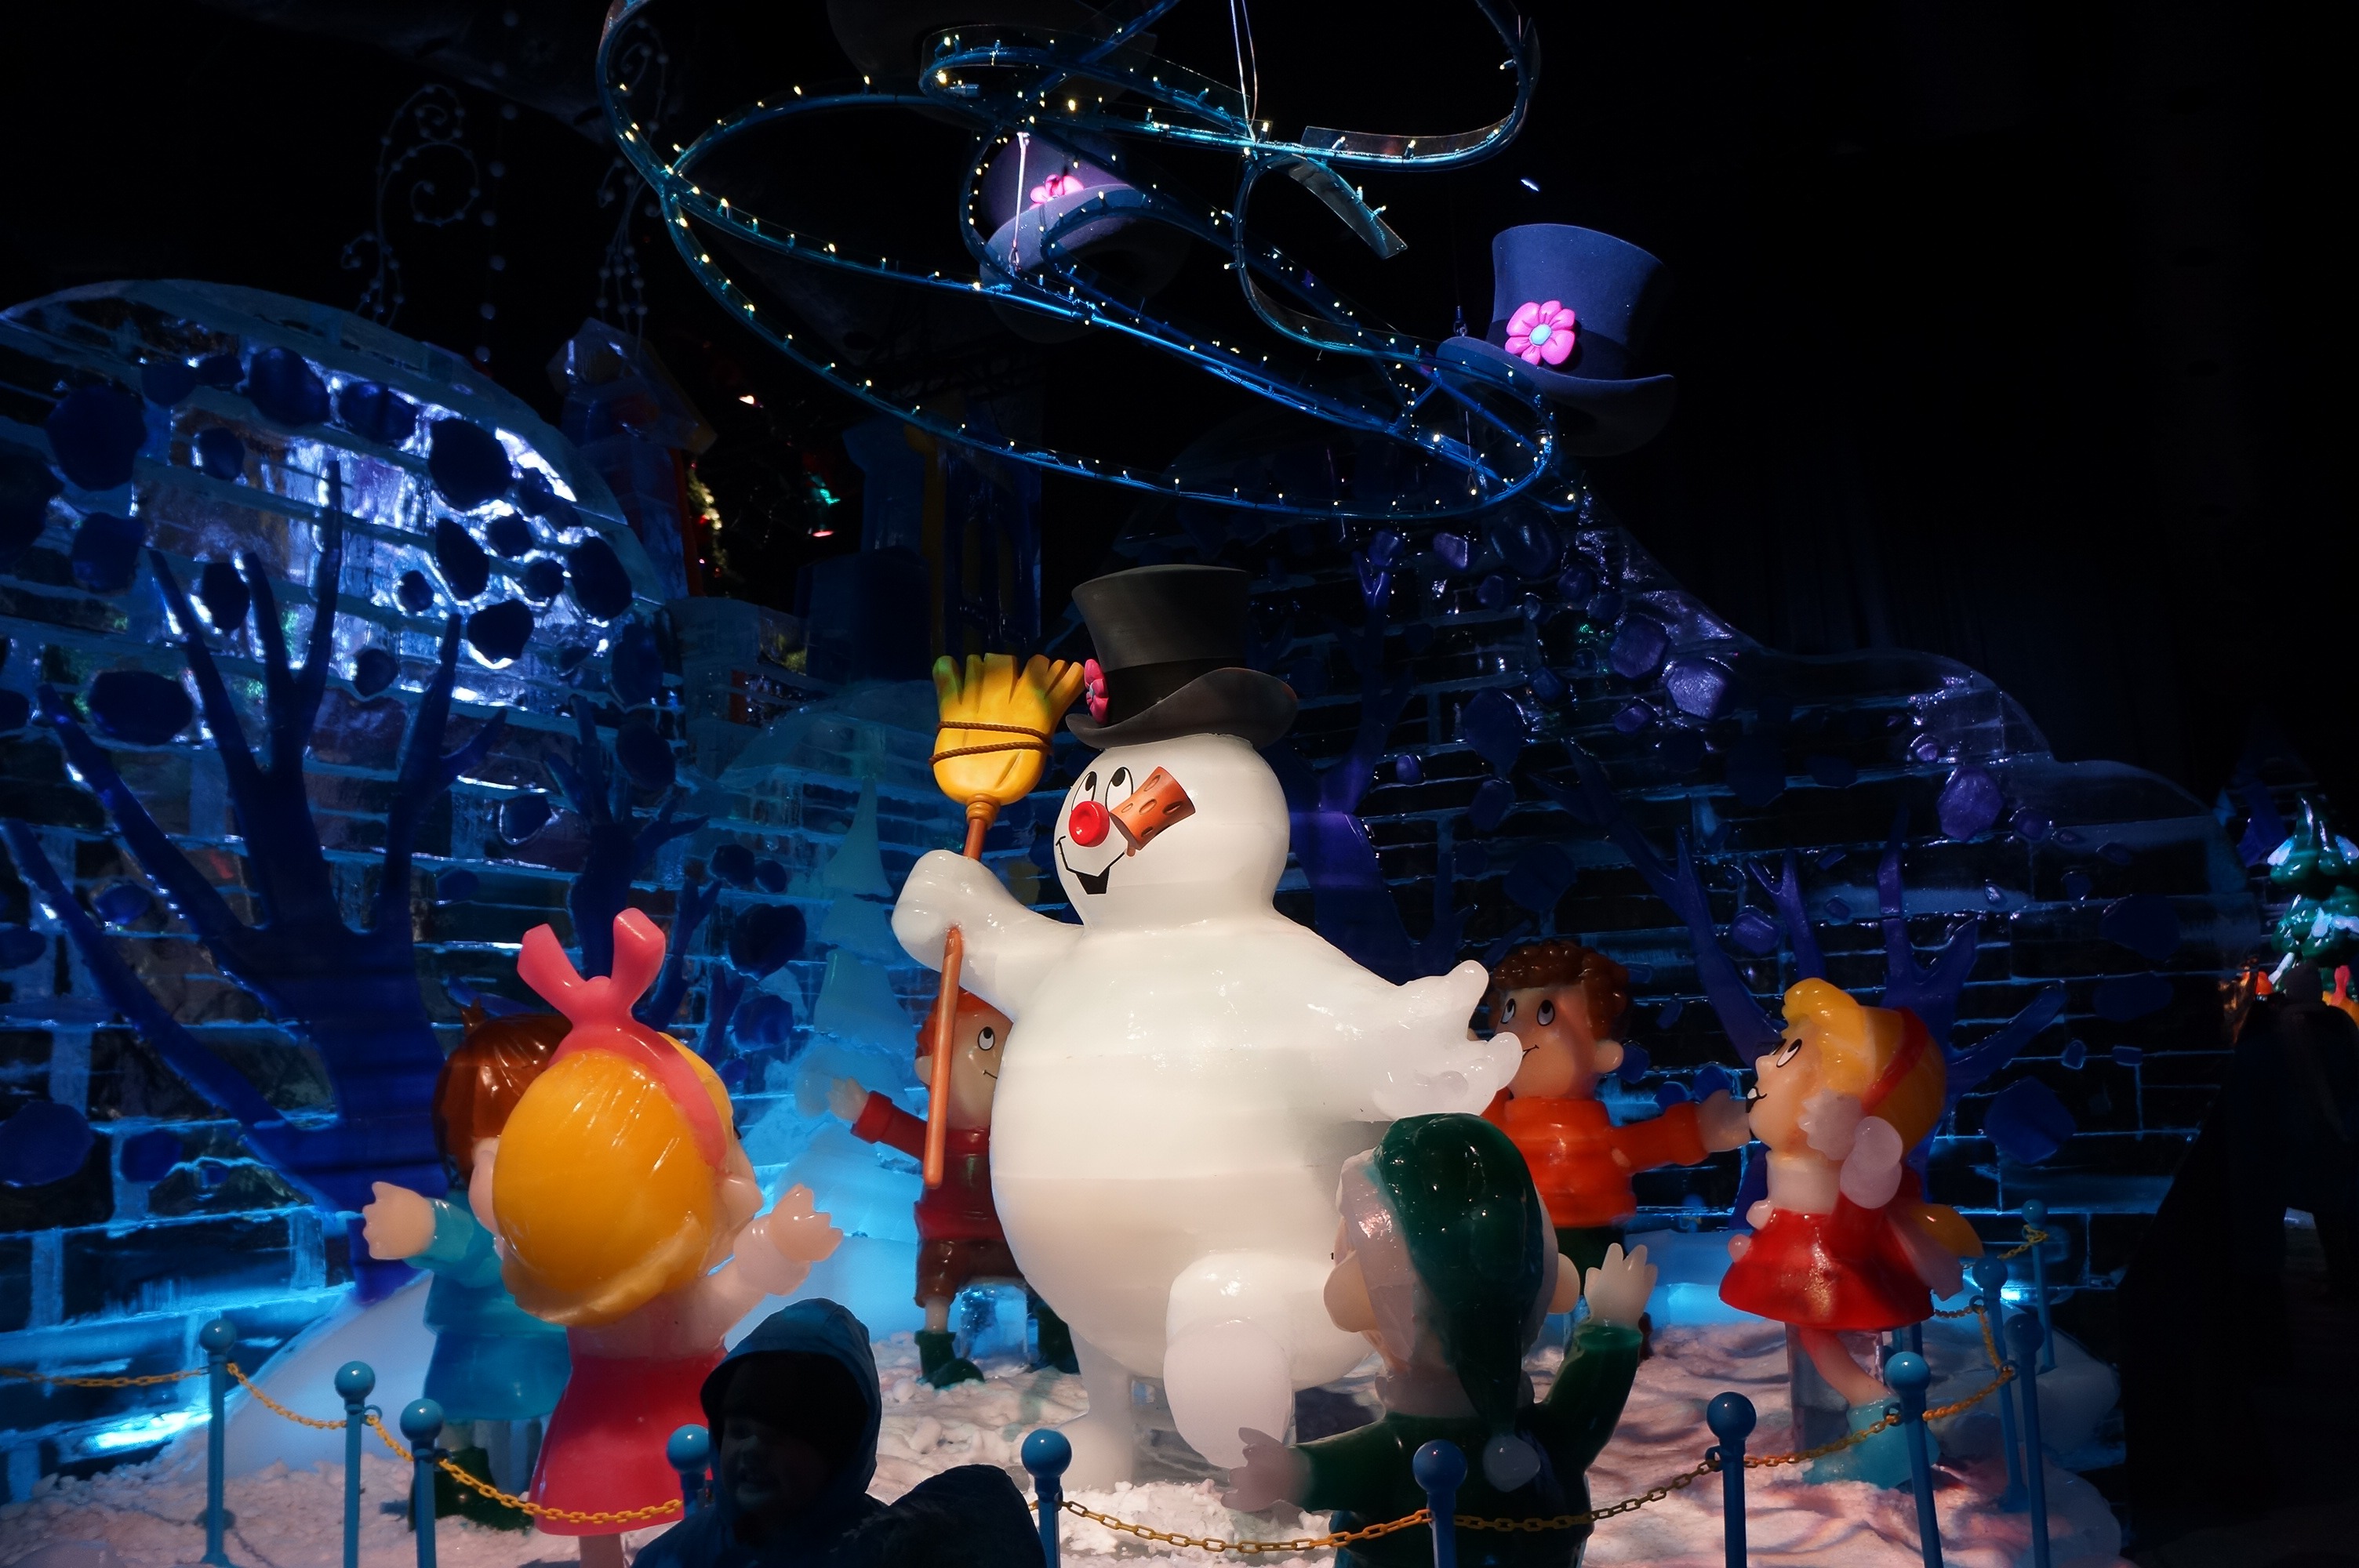
cold, amusement park, park, frozen, world, outside, resort, snowman, orlando, characters, ice exhibit, gaylord palms hotel, frosty the snowman